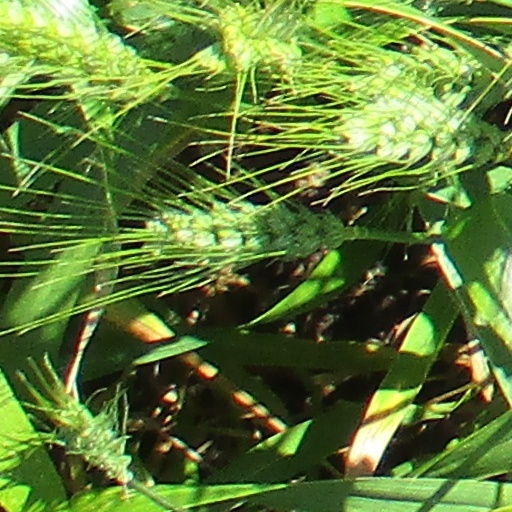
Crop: wheat